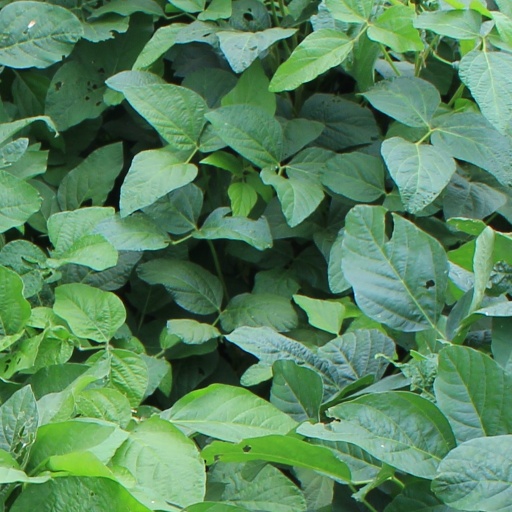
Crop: soybean